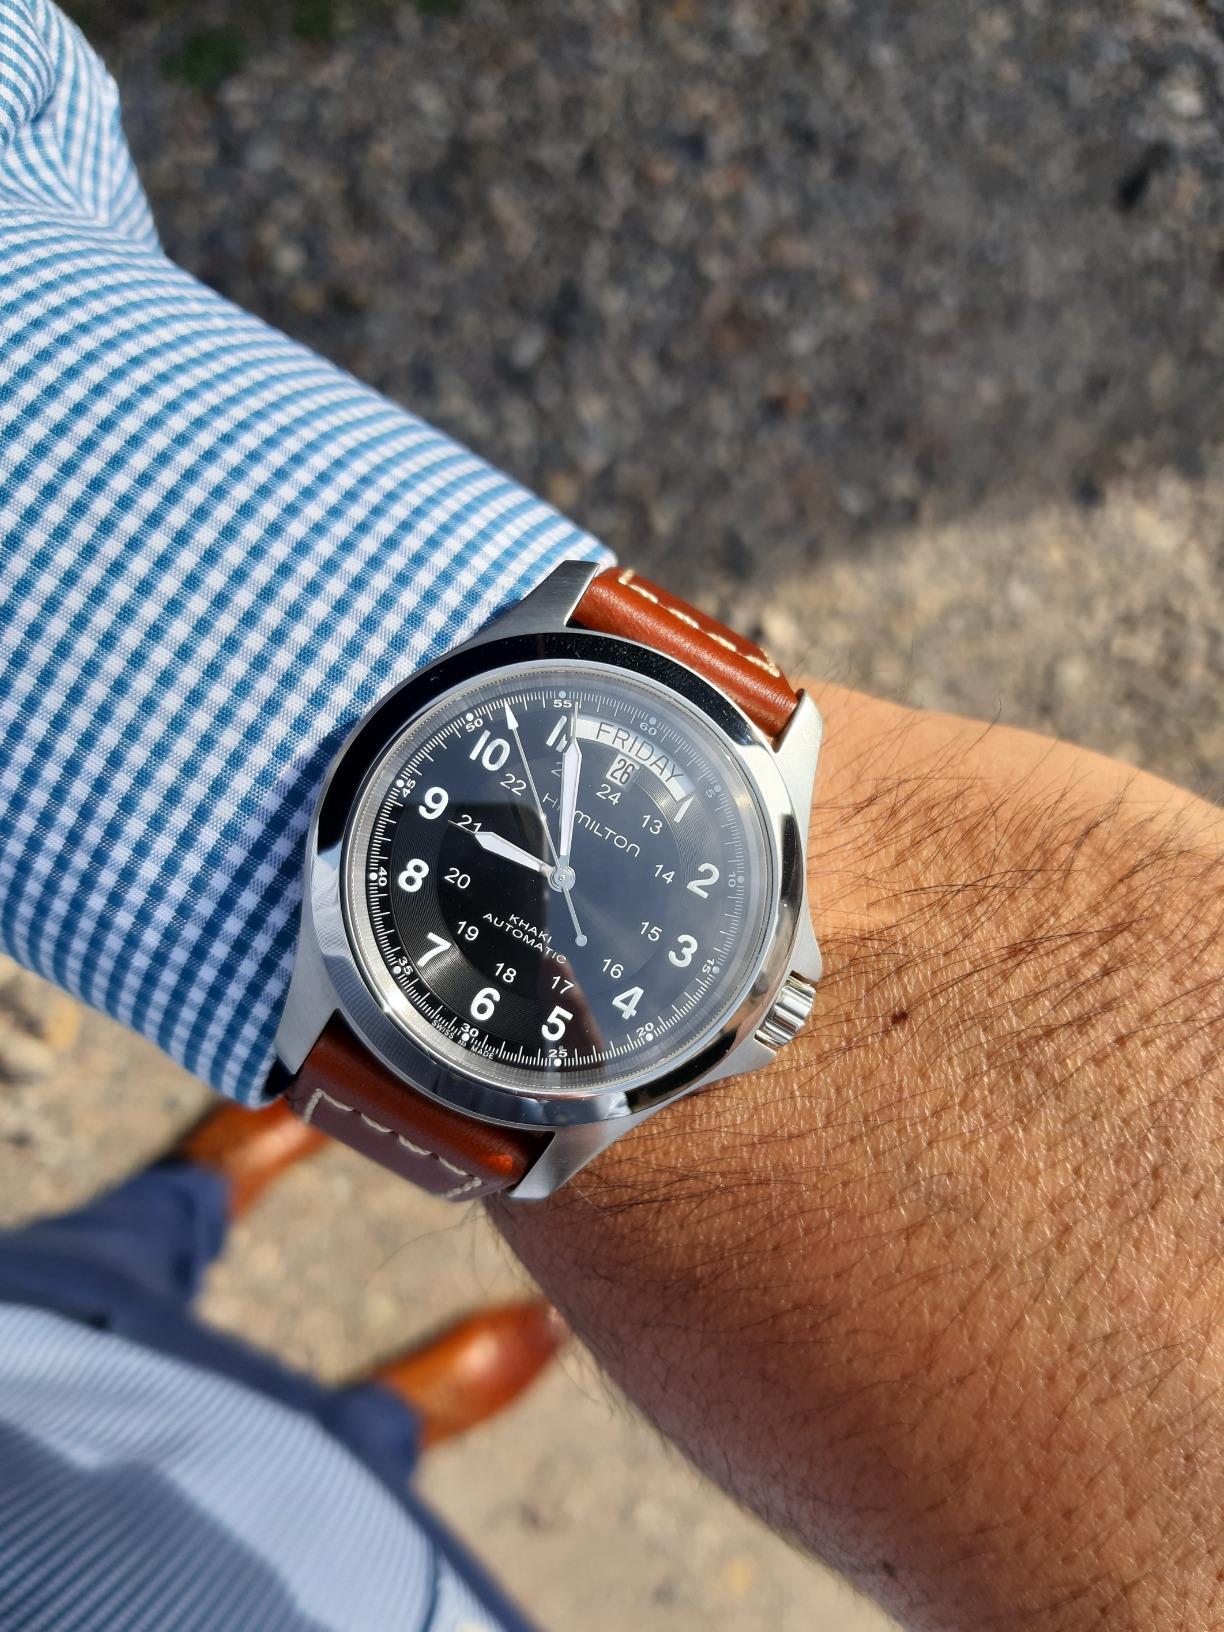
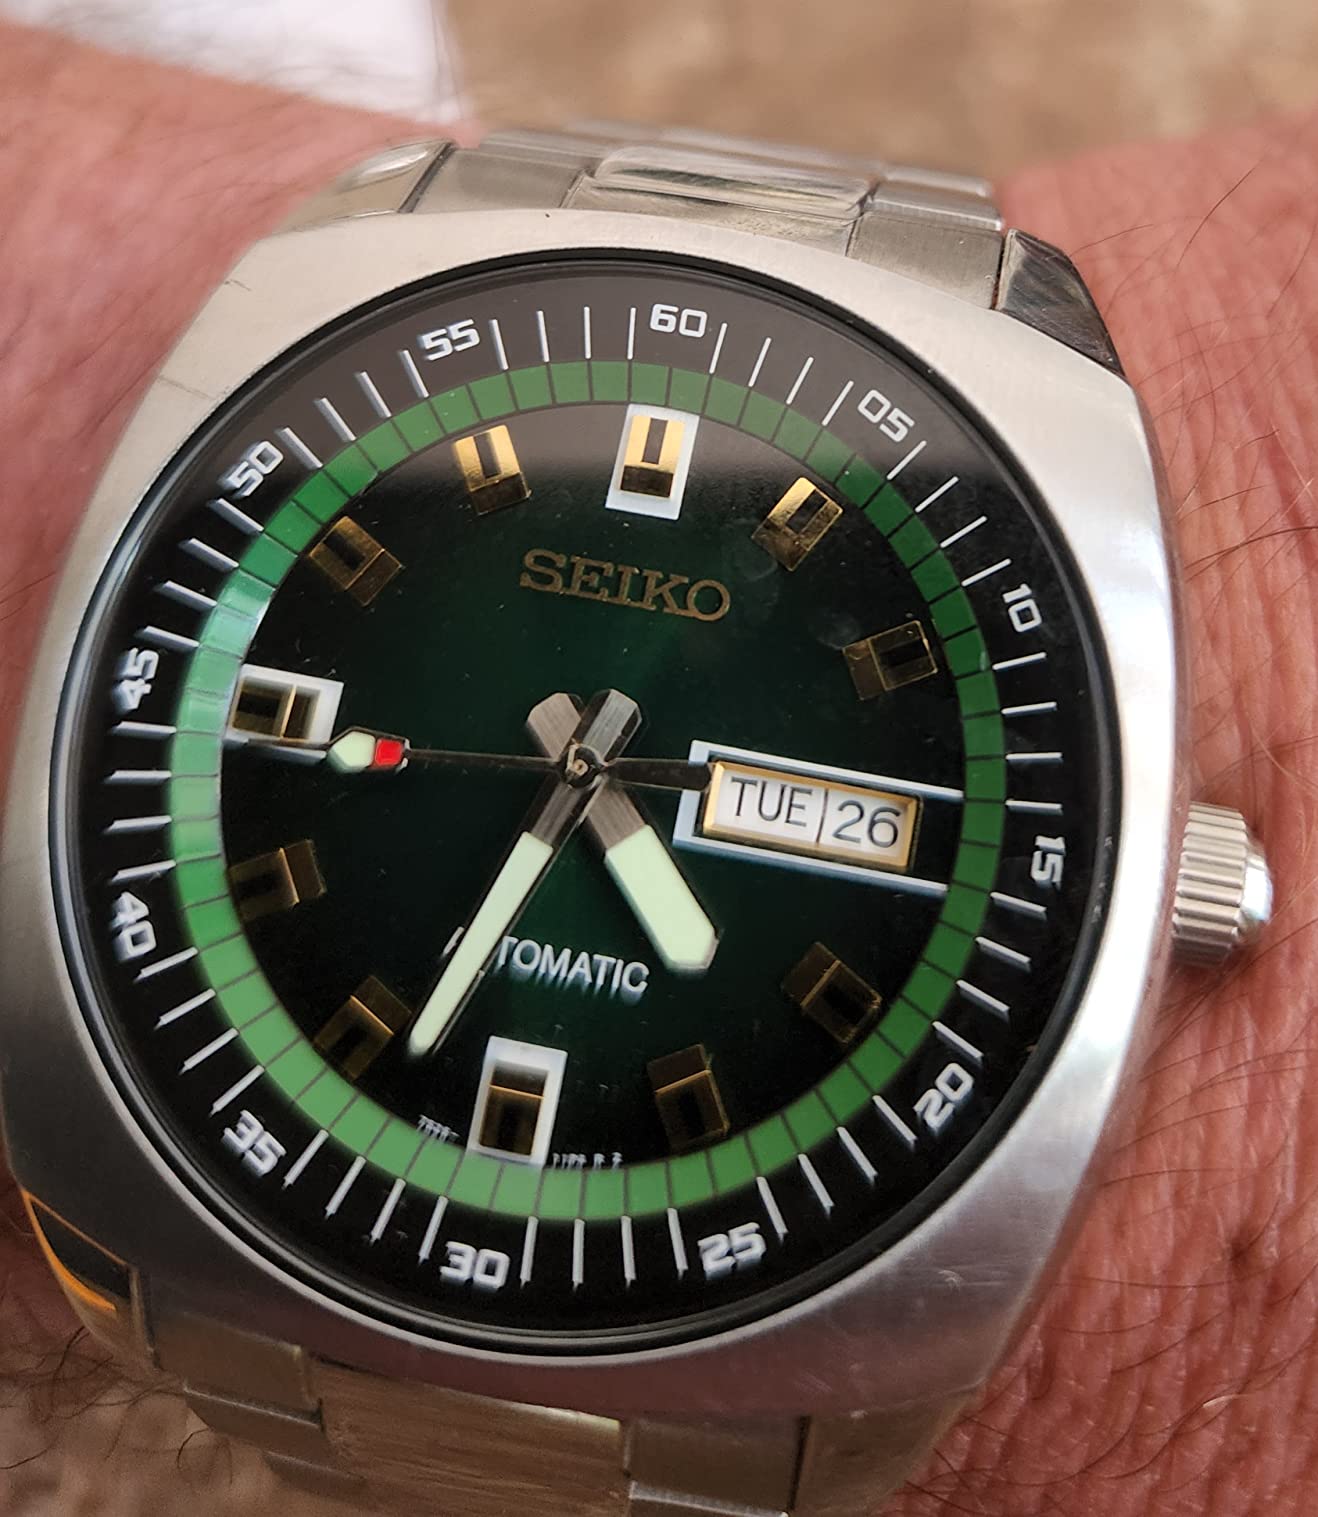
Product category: accessories_watch
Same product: no